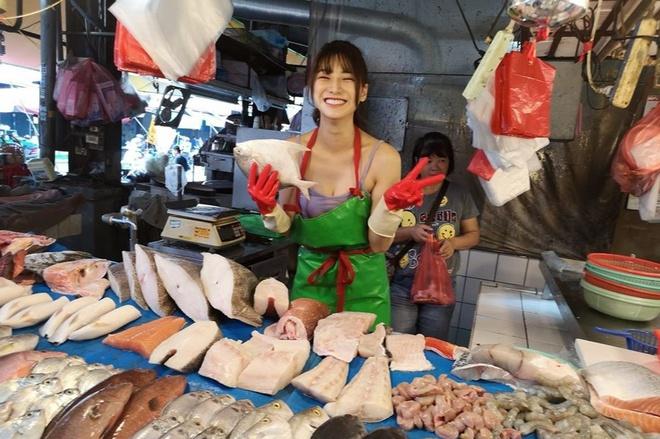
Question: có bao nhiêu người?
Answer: có hai người